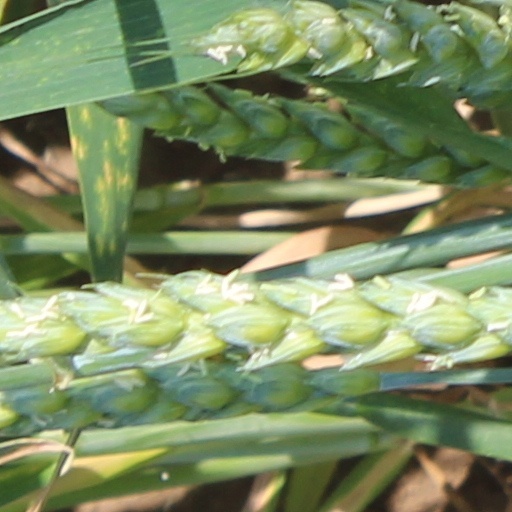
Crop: wheat